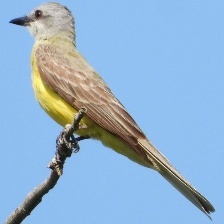
Species: TROPICAL KINGBIRD
Scientific name: TYRANNUS MELANCHOLICUS